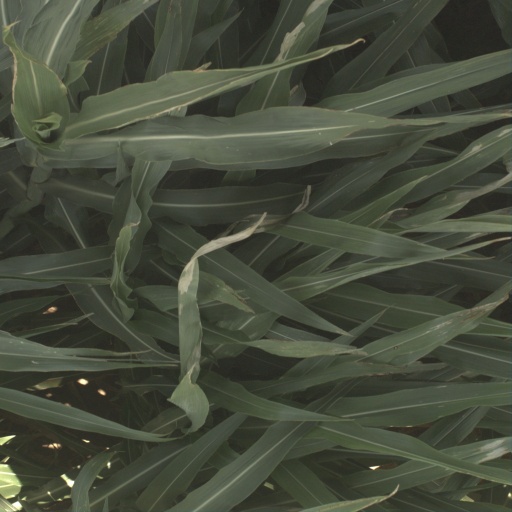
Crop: sorghum